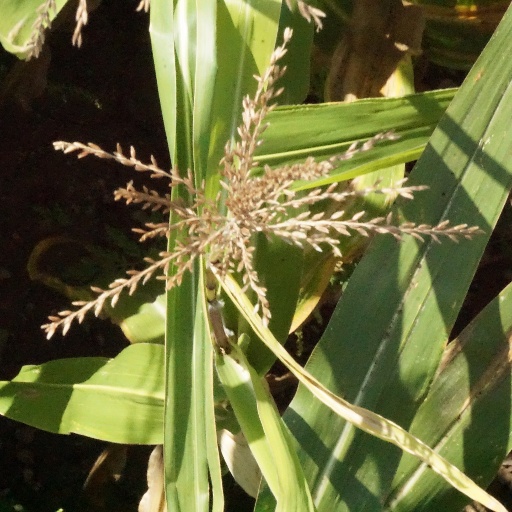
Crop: maize; corn